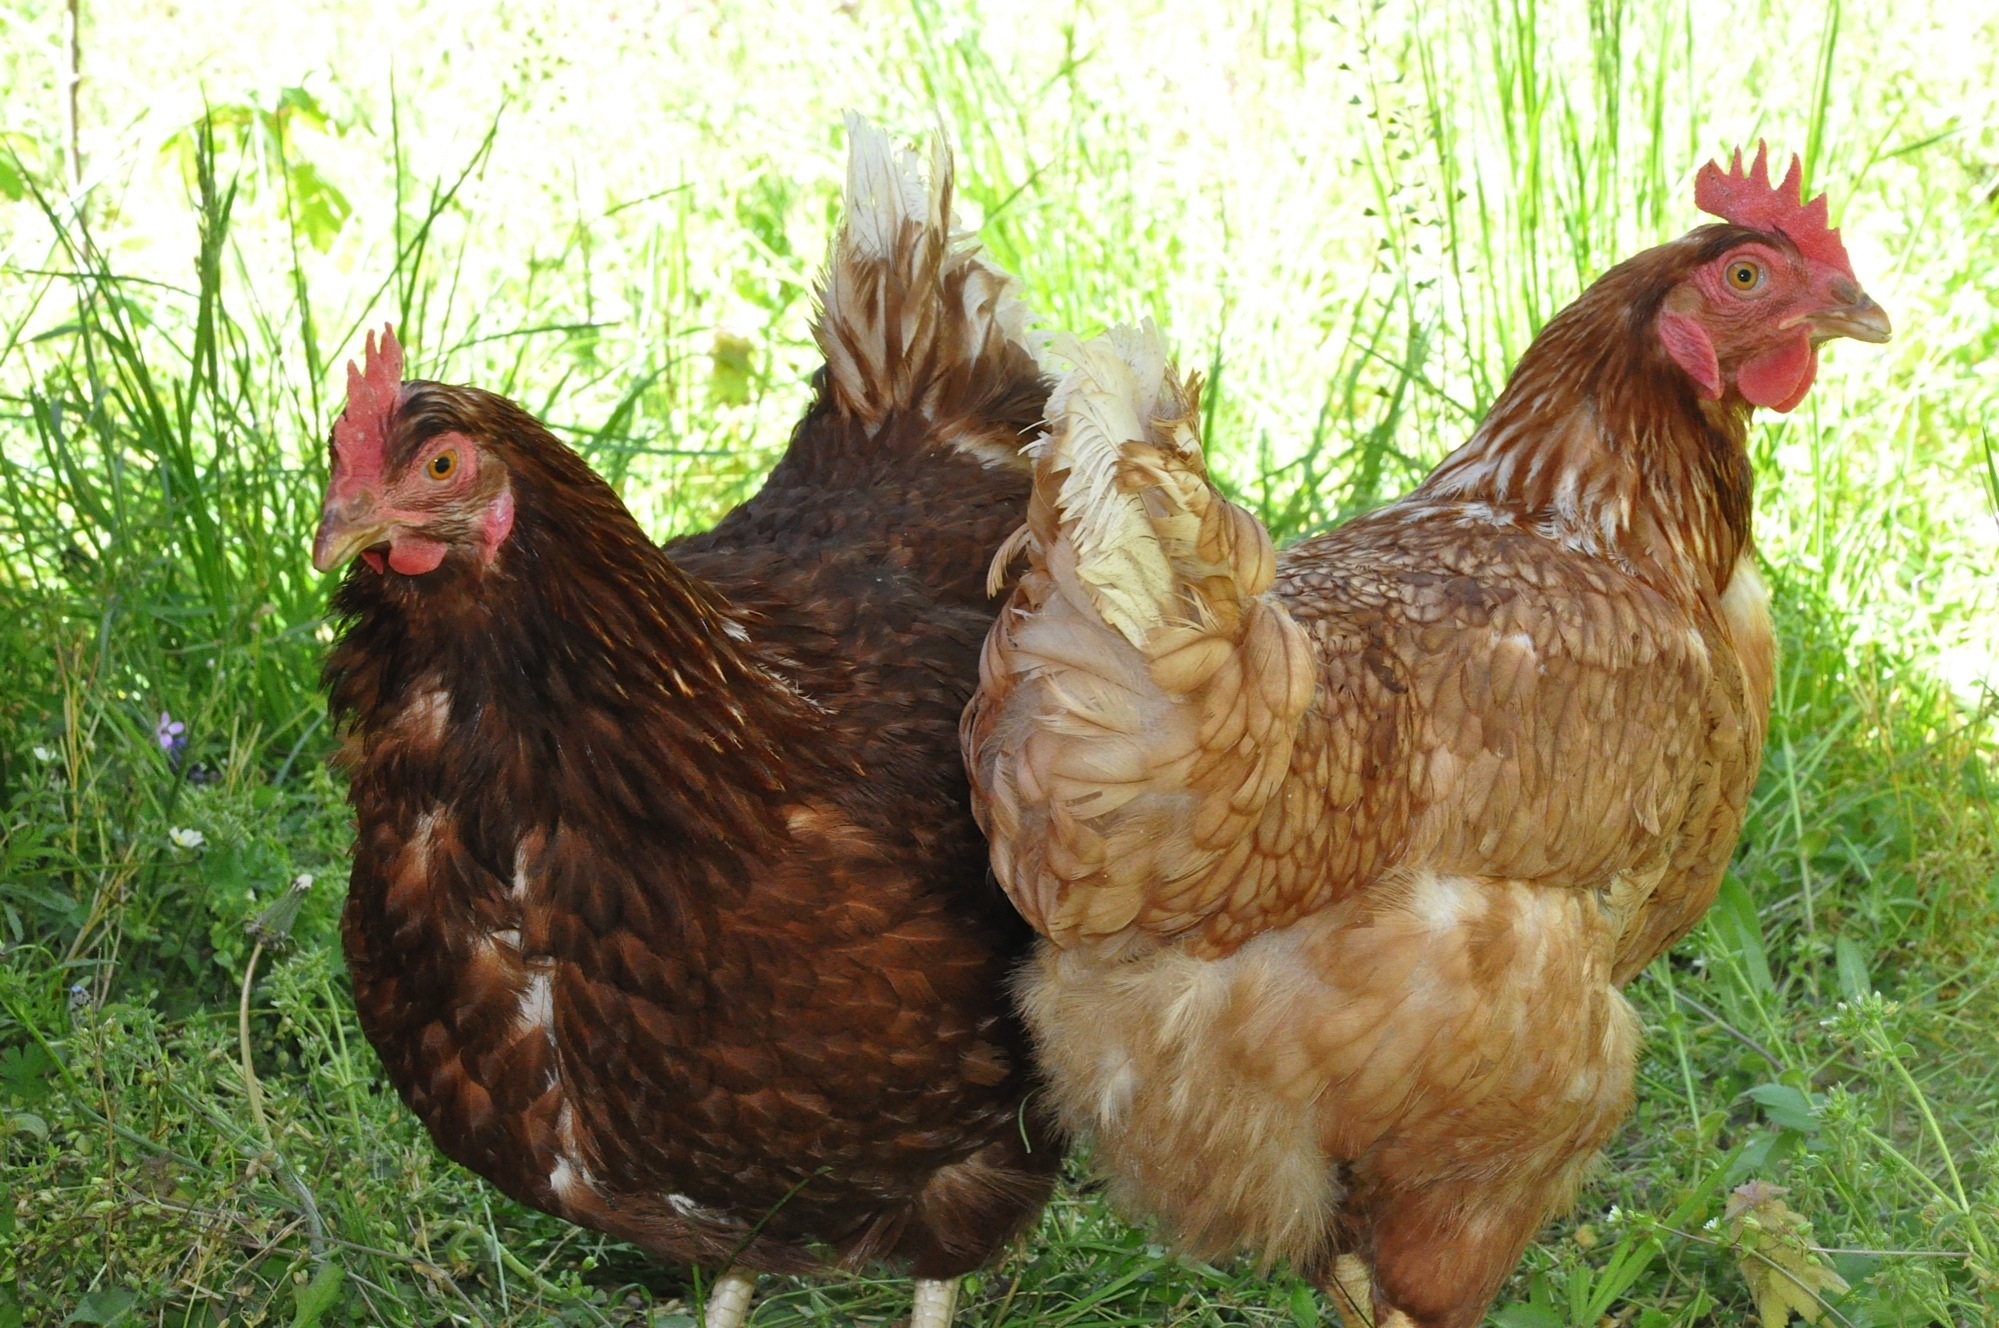
bird, animal, beak, chicken, fowl, fauna, rooster, poultry, galliformes, vertebrate, phasianidae, hens, laying hens, domestic birds